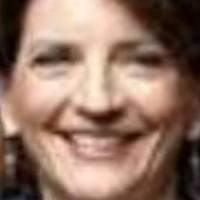
Age group: age 41-55